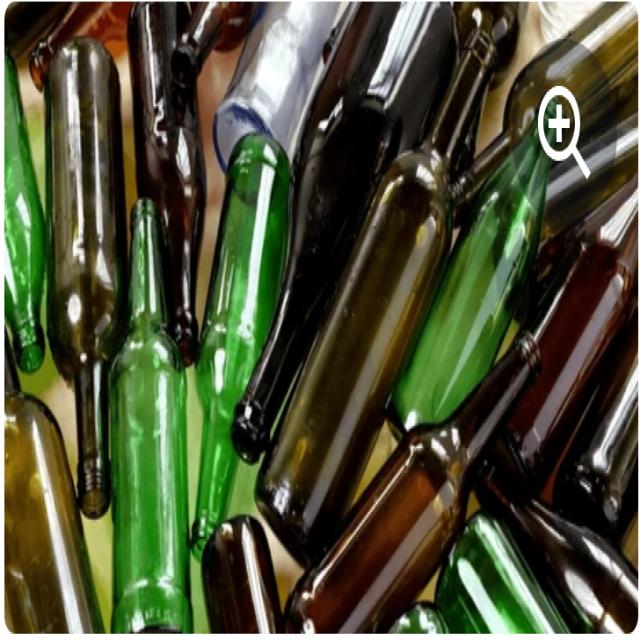
Label: Glass